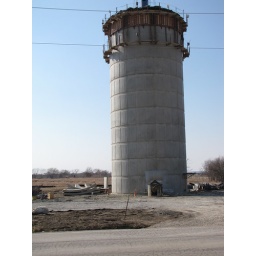
The water tower under construction, March 5, 2010, about 11 of 17 rings completed.